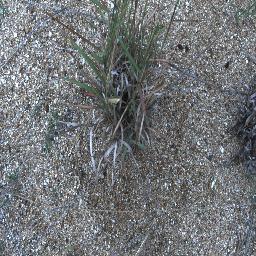
Label: negative